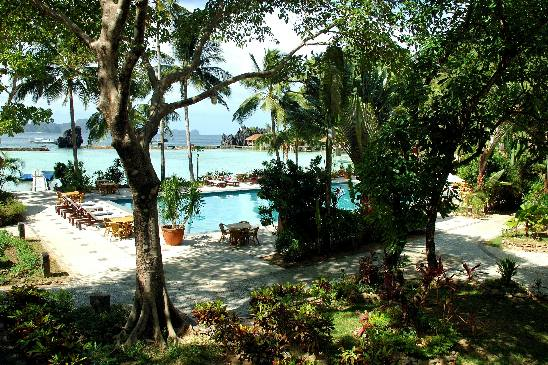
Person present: No